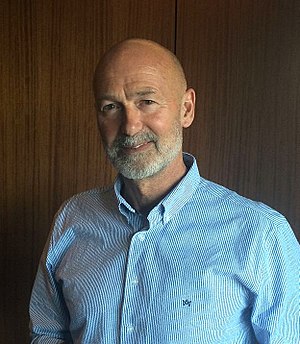
B.S. Christiansen
B.S. Christiansen ved et foredrag i 2014.
B.S. Christiansen 2014
Bjarne Slot Christiansen er en dansk forhenværende elitesoldat i Jægerkorpset og foredragsholder. Han er især kendt for programserien På afveje med forskellige kendte personer, og har også deltaget i flere selvhjælpsserier. Han har også været ansat på Bjarne Riis' cykelhold Team CSC. Til dagligt er han også mentaltræner i den jyske fodboldklub, FC Midtjylland.